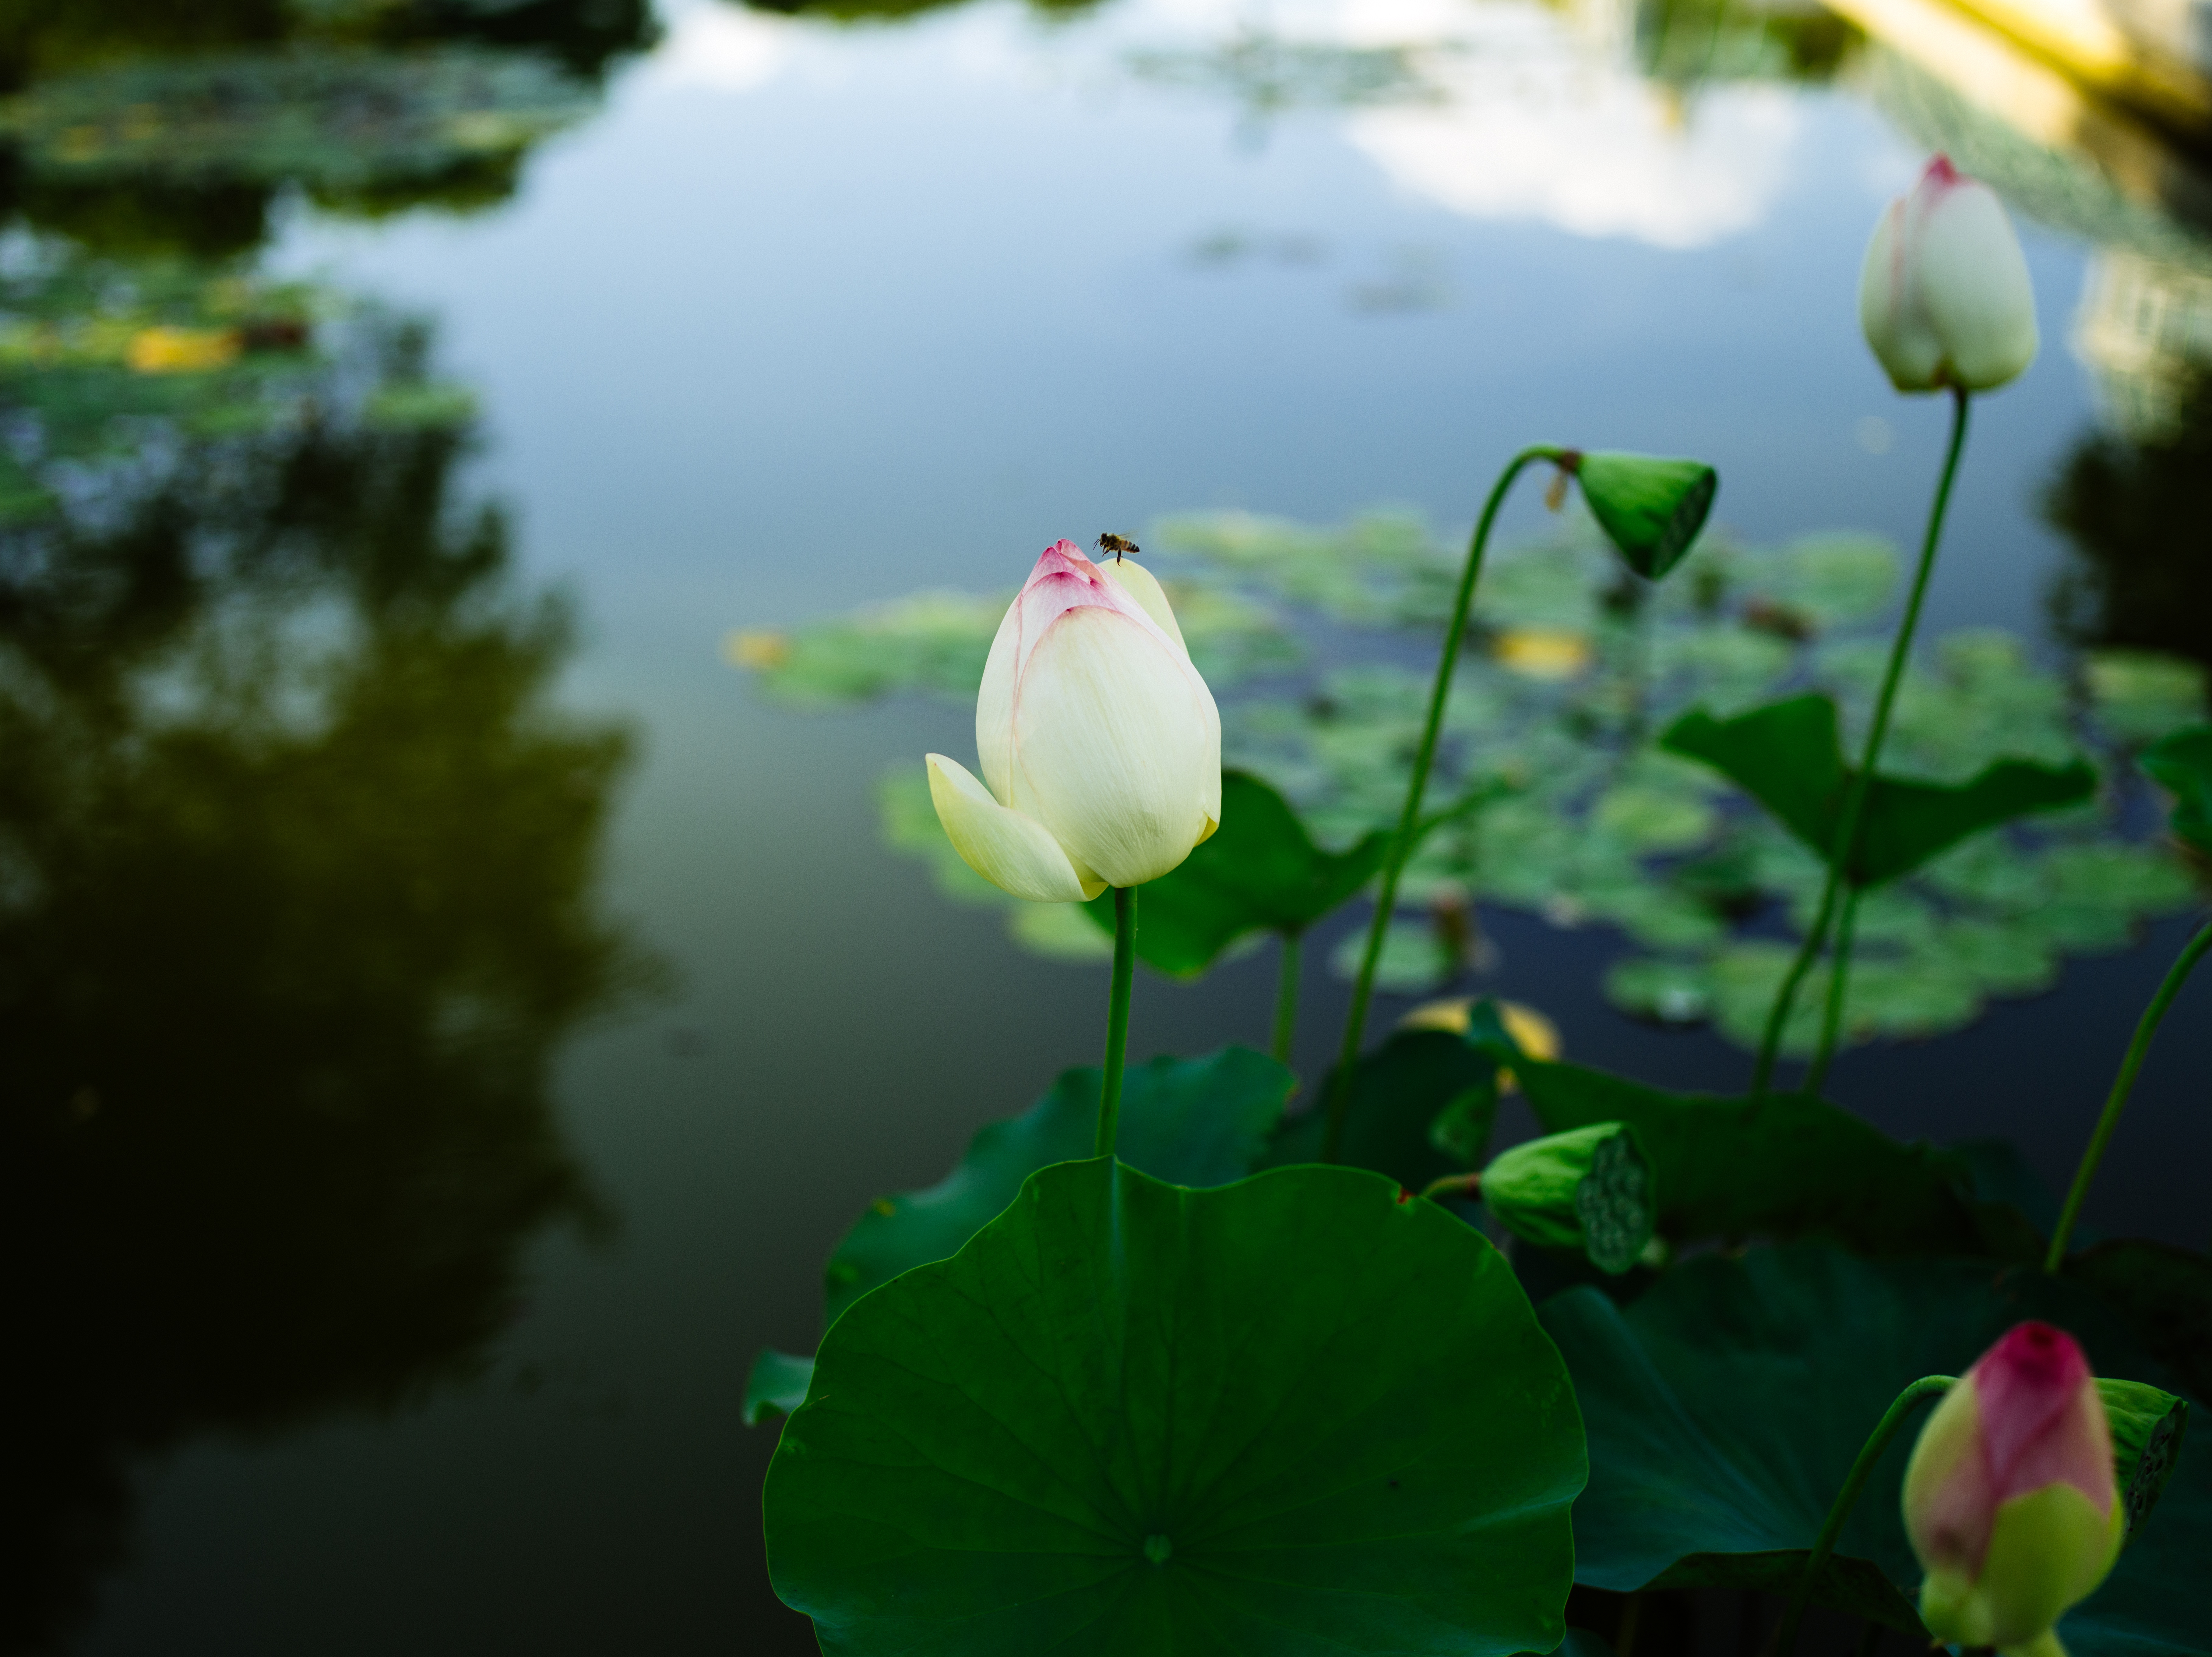
water, nature, blossom, plant, sunlight, leaf, flower, petal, pond, green, reflection, botany, sacred lotus, aquatic plant, flora, wildflower, lotus, macro photography, flowering plant, land plant, lotus family